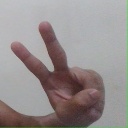
अक्षर: ऐ